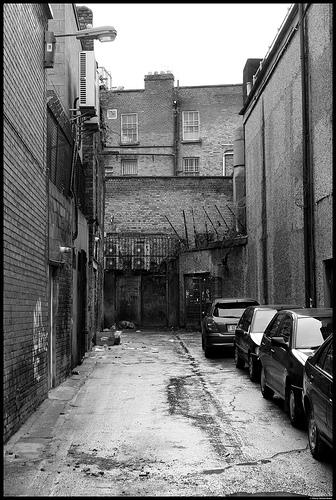
Weather: rain or strom